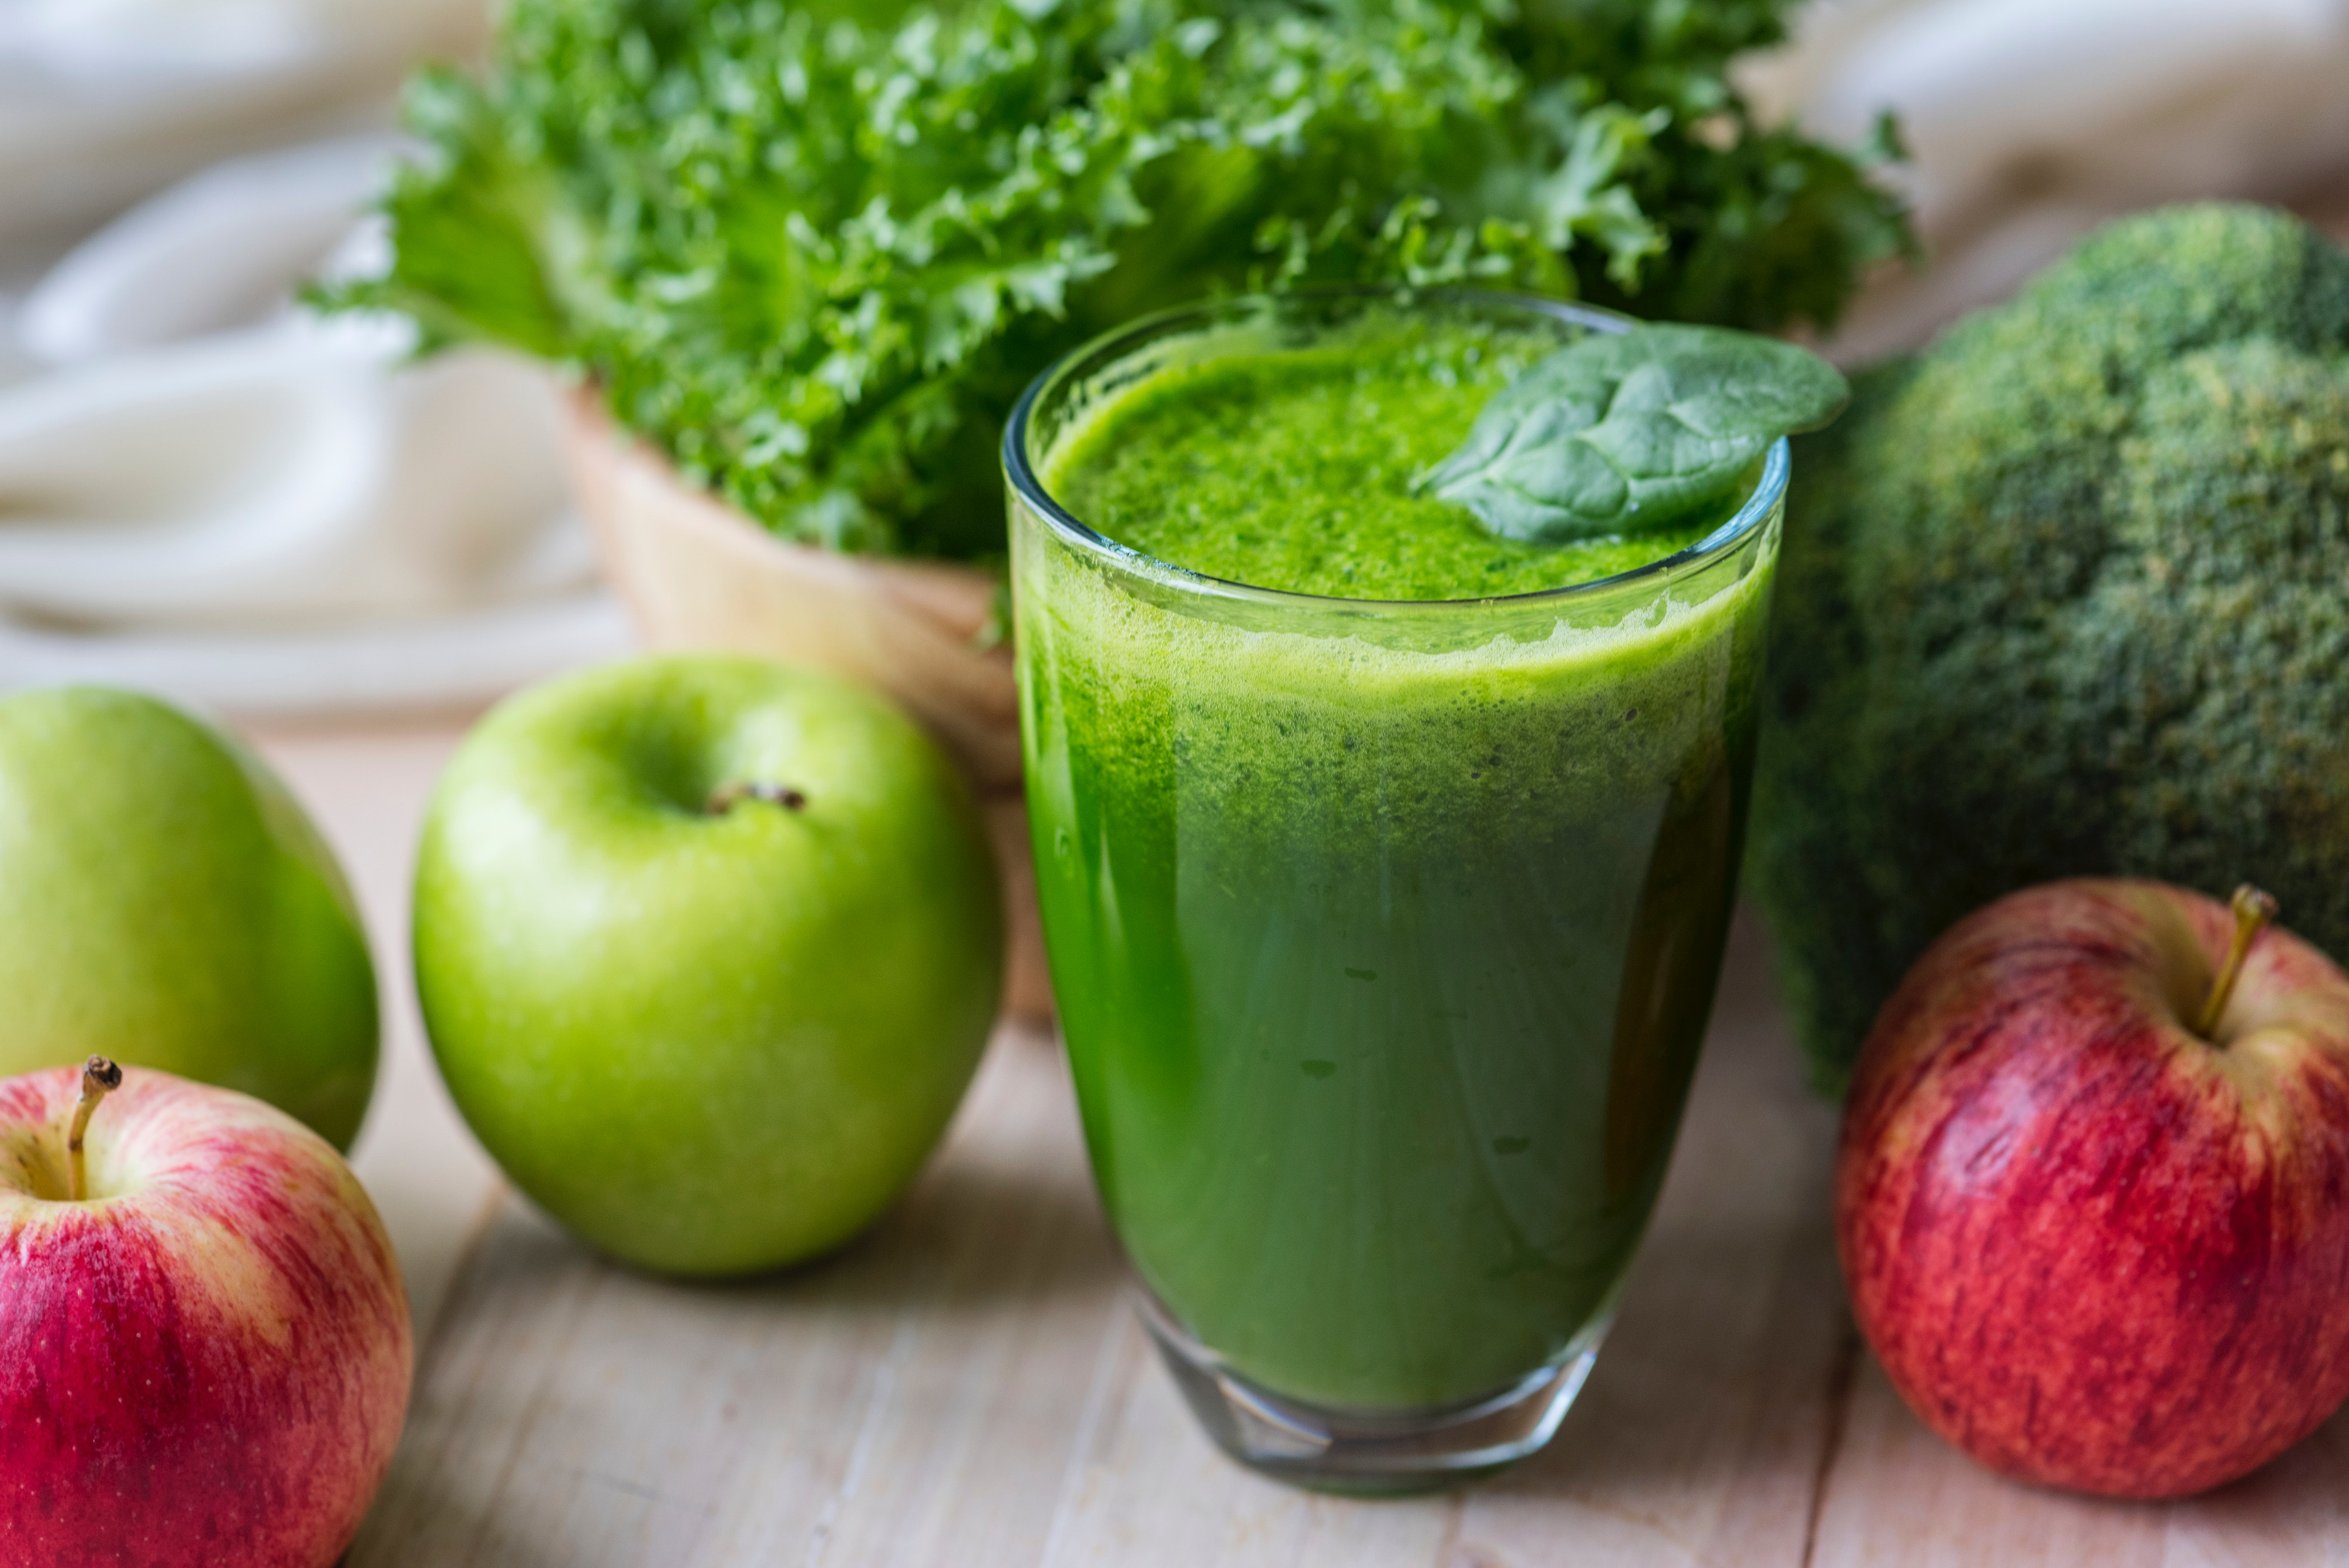
natural foods, juice, superfood, drink, diet food, smoothie, health shake, vegetable, leaf vegetable, vegetarian food, local food